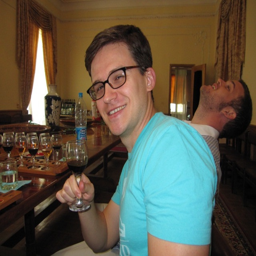
a man in glasses sits next to another man laughing
Two men are participating in a wine tasting event.
Two young men tasting wine at a bar, one of them raising his glass.
Adult men at table with large sampling of alcohol in glasses.
A man in a blue short holding a glass of wine.